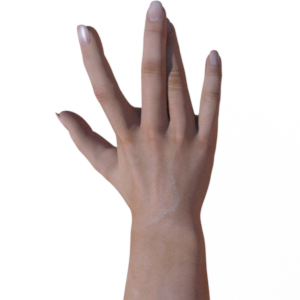
Label: paper